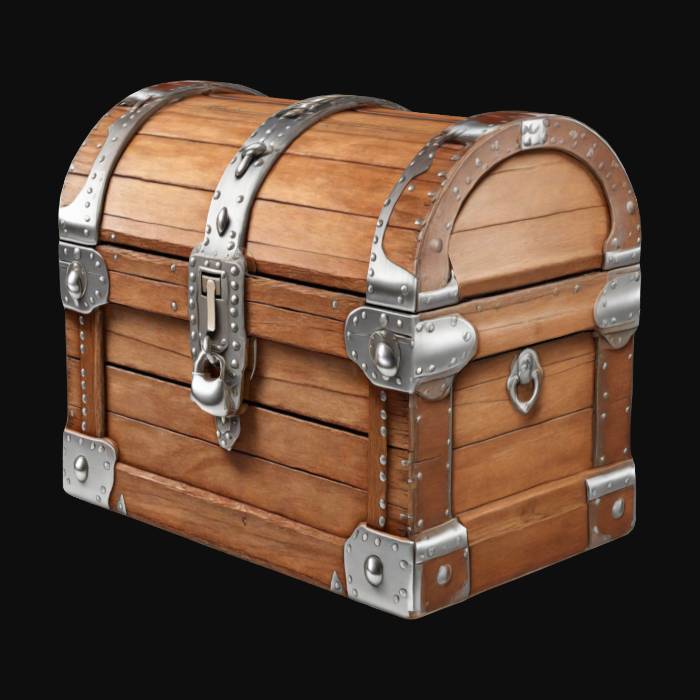
미적 점수 (1~10점): 7